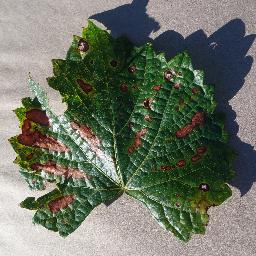
Label: Grape___Esca_(Black_Measles)